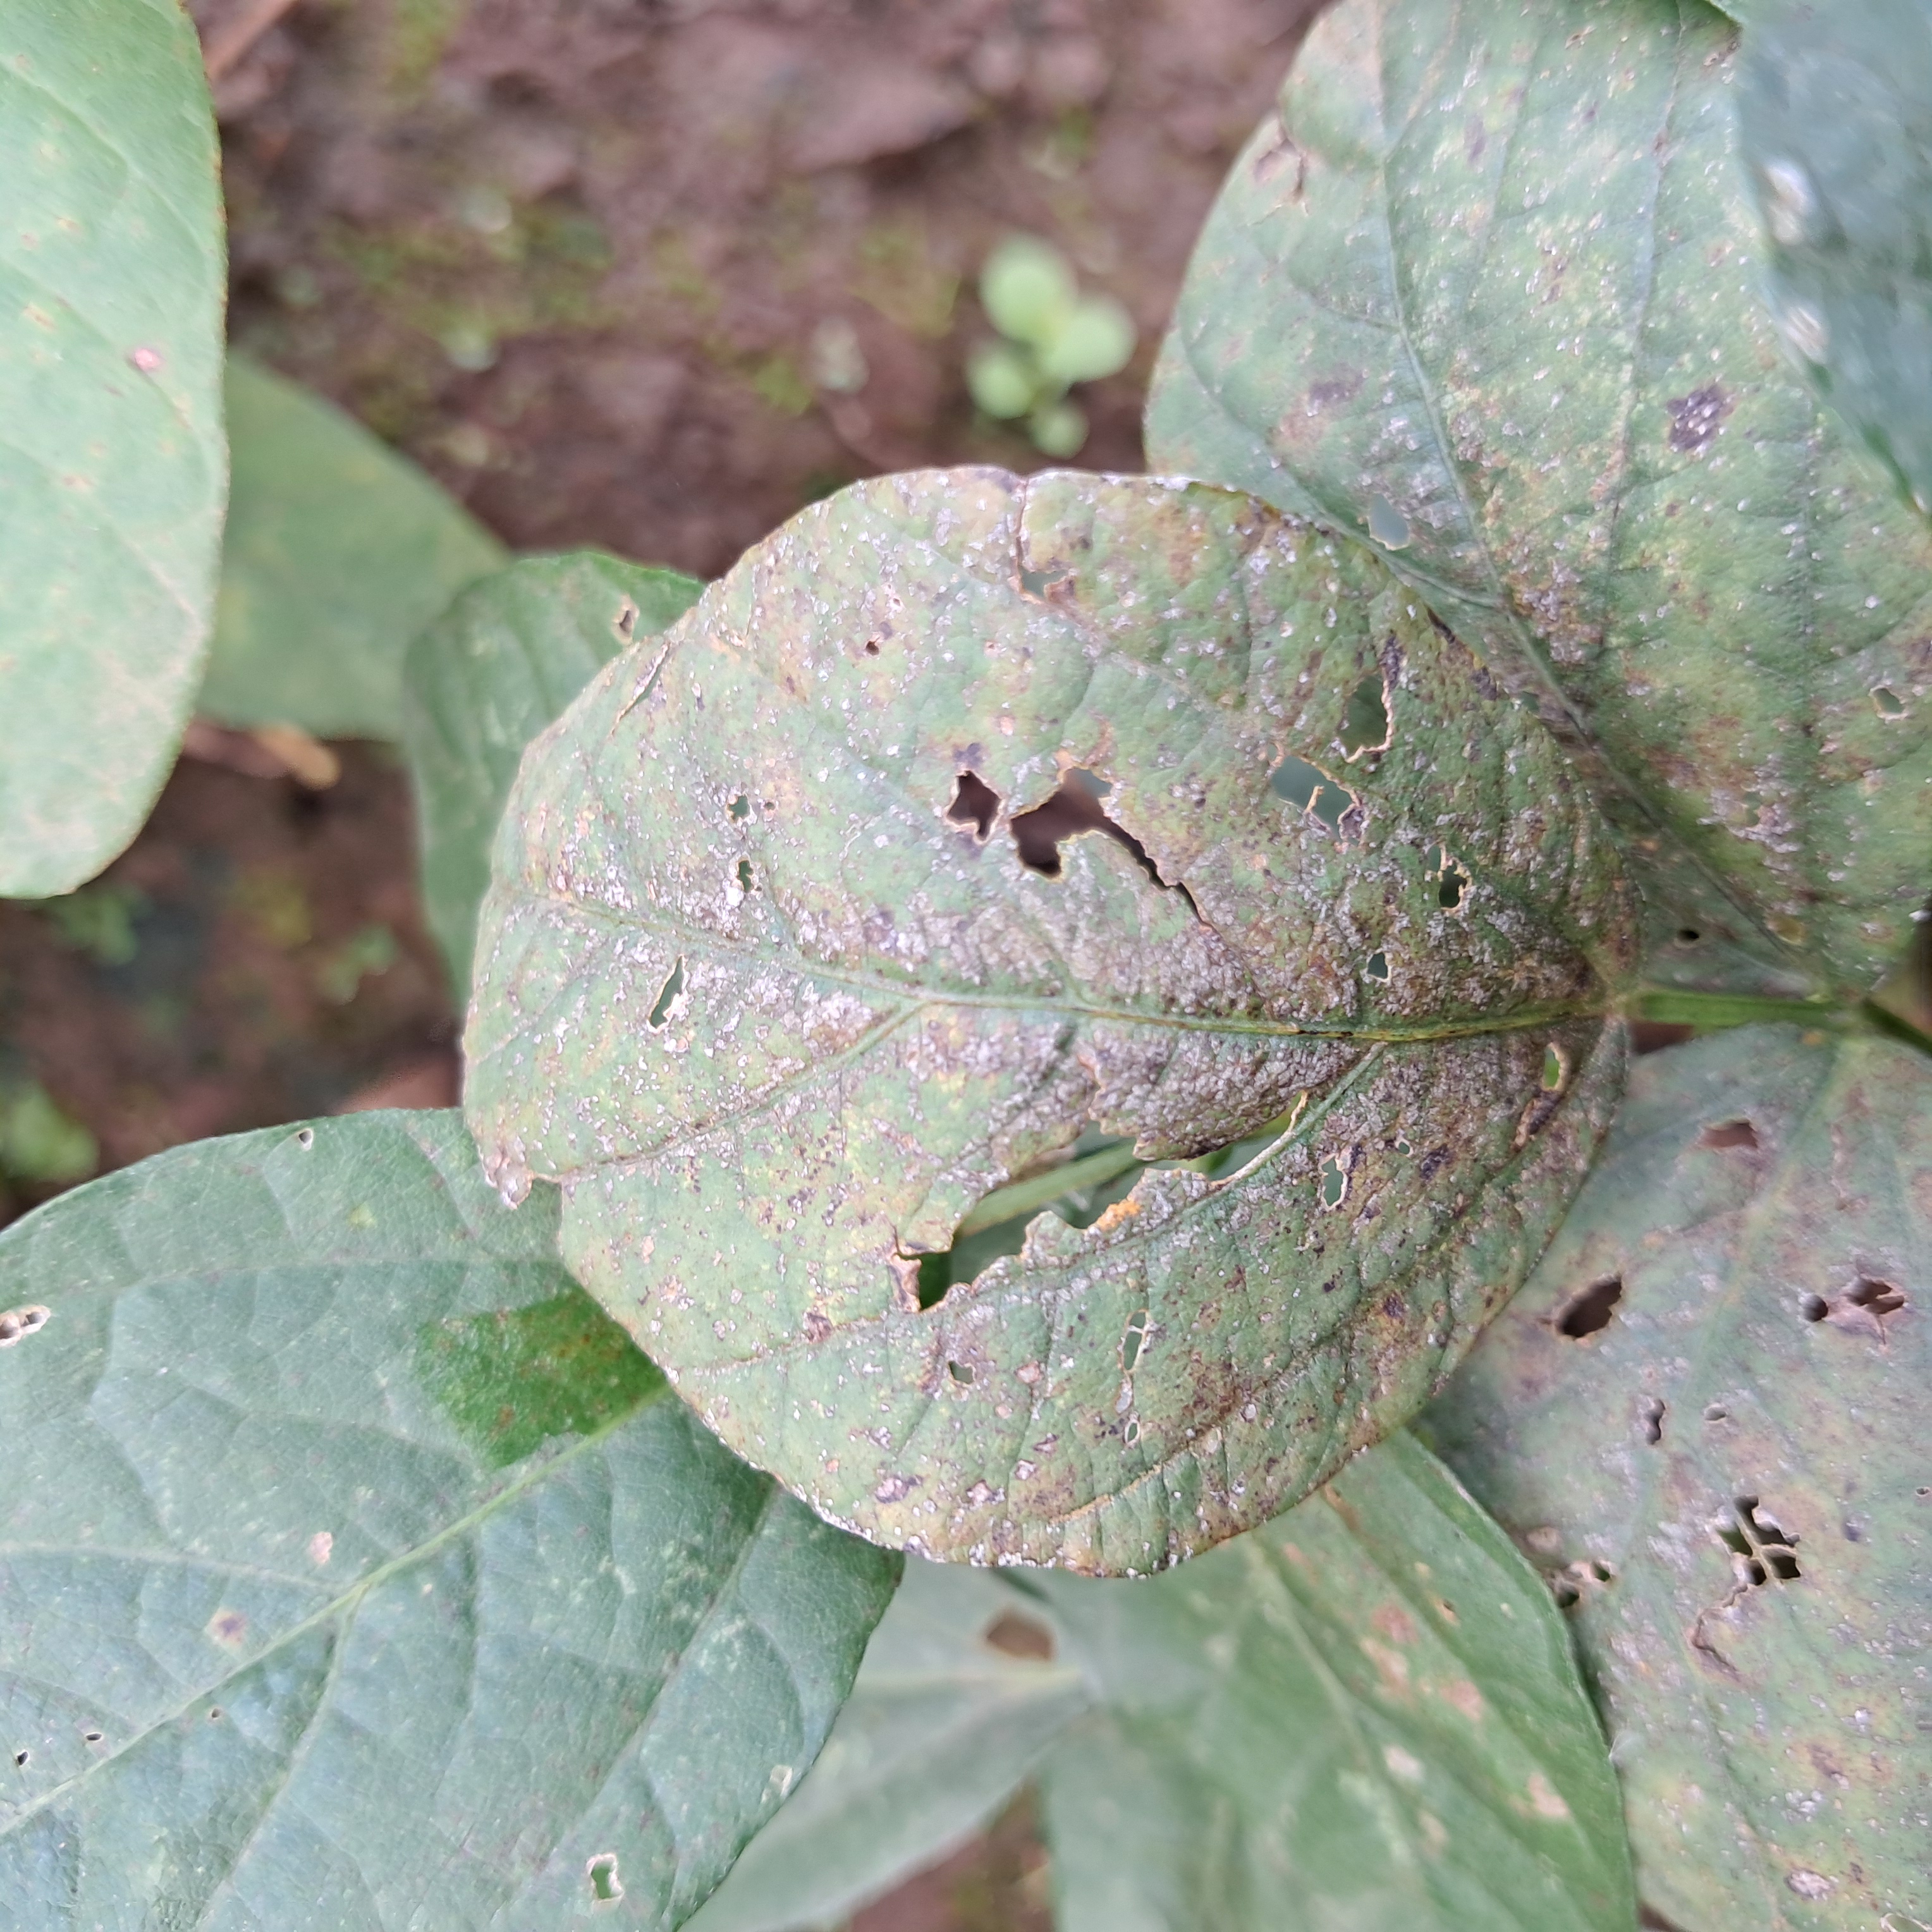
Label: Rust